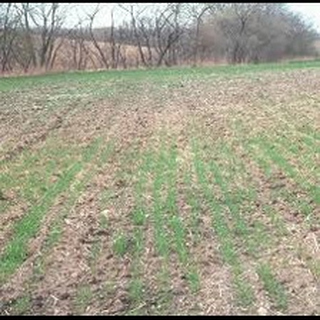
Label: wheat_common_root_rot